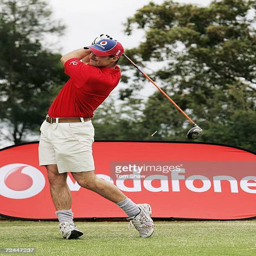
tees off during the golf day